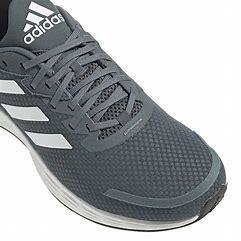
Brand: Adidas
Model: Duramo SL